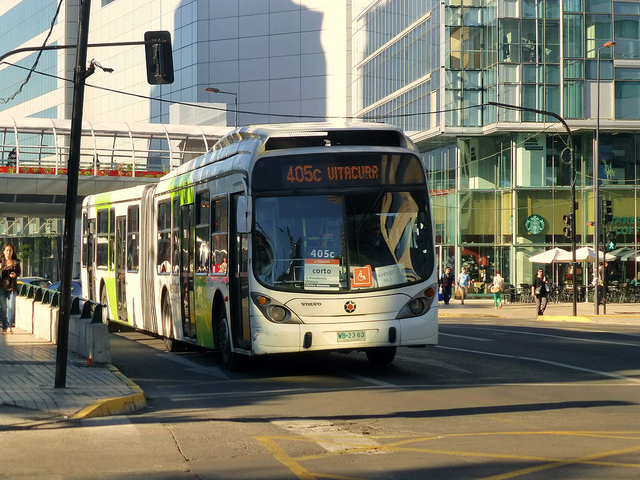
A city bus on the road in a public area.

A bus going on a road On one side of road are buildings On other side is footpath.

A bus in a major city scene during daytime

The city bus is traveling down the busy street.

A white bus driving on road with people on streets.